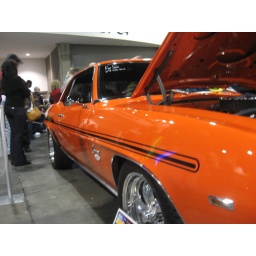
this photo was taken in a well lit ware house condition. this photo could be featured in a mussel car mag.